Bennett BTC-1

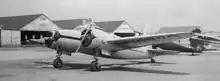
Three-quarter front view

The BTC-1 followed the basic design criteria of the 1930s for light transport aircraft. The American design philosophy of the time evolved around twin-engine, six to eight passenger, monocoque monoplanes.